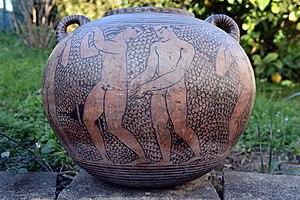
Pièce unique Poterie de Ciboure
Ciboure est une ville de Nouvelle Aquitaine située dans les Pyrénées Atlantiques. Une poterie y a été active de 1919 à 1995.